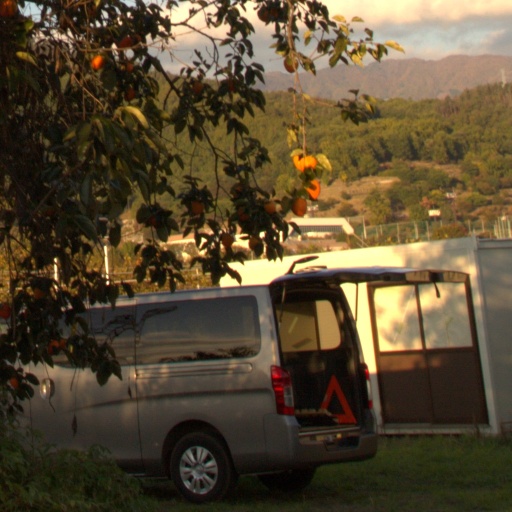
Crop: grape